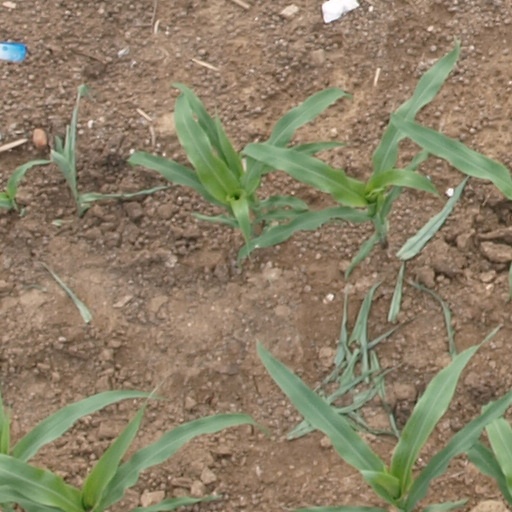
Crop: maize; corn